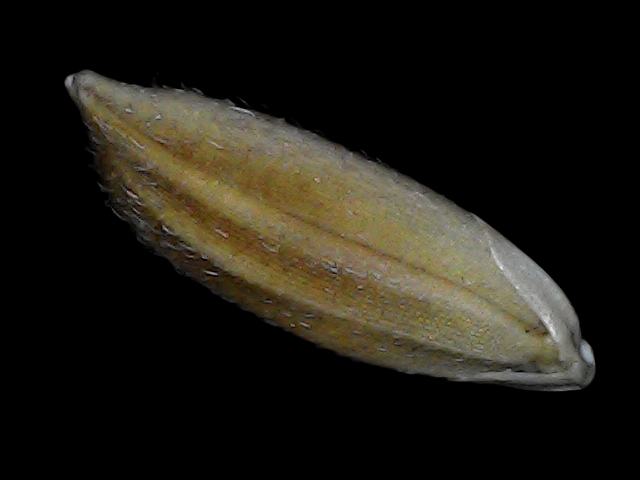
Rice variety: Bd91